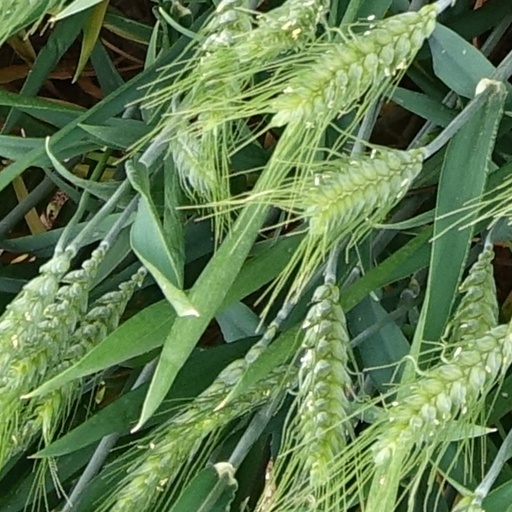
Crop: wheat